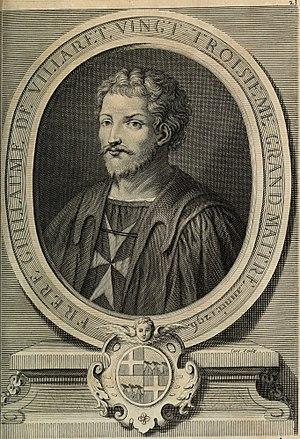
Guillaume de Villaret, né à Allenc vers 1235 et mort en 1305 à Limassol, fut le vingt-quatrième grand maître des Hospitaliers de l'ordre de Saint-Jean de Jérusalem de 1300 à sa mort en 1305. Avant cela il a été lieutenant puis prieur de Saint-Gilles, ensuite recteur du Comtat Venaissin pour le pape Grégoire X et conseiller du roi Charles Ier d'Anjou.